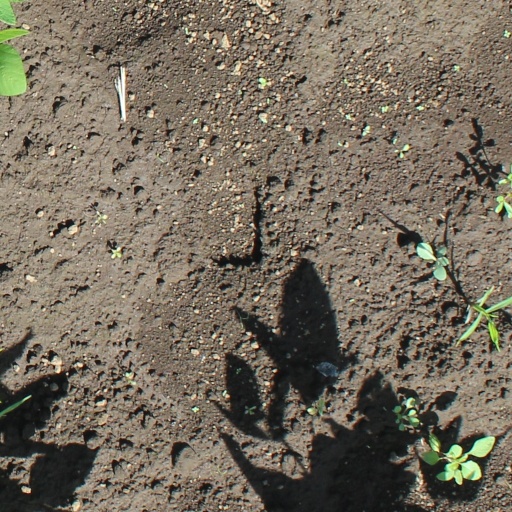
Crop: soybean